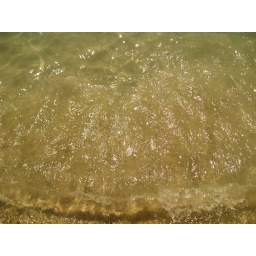
Nice clean water on the beach in Waikiki